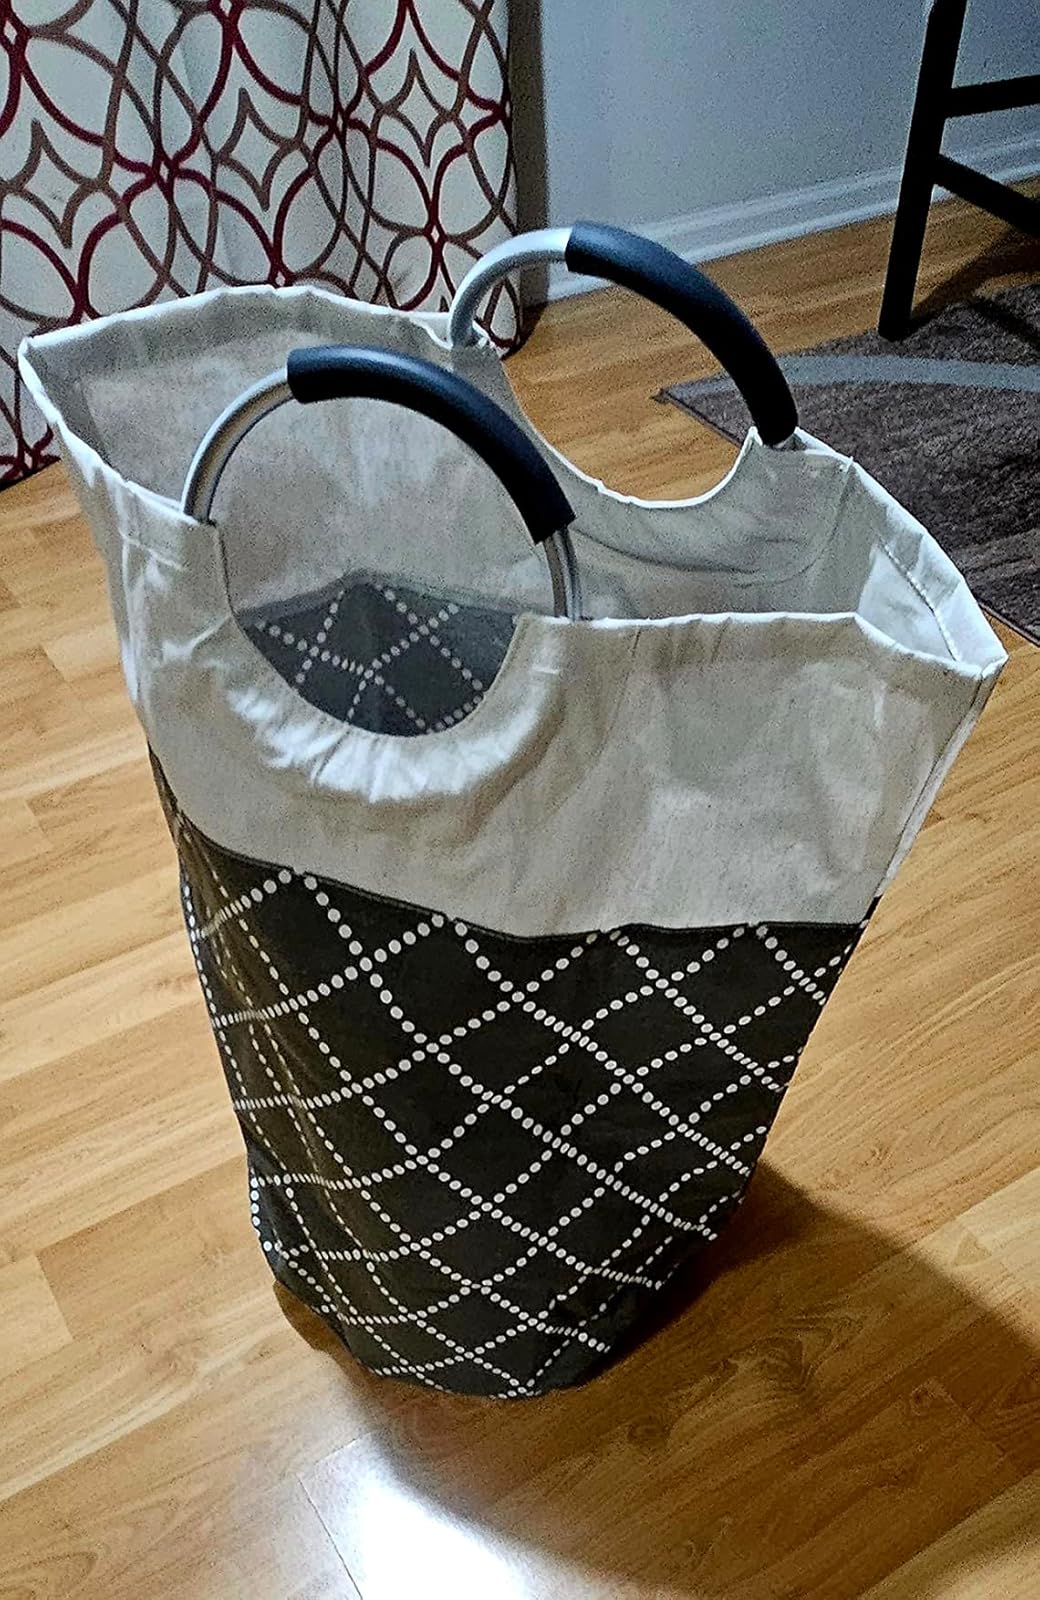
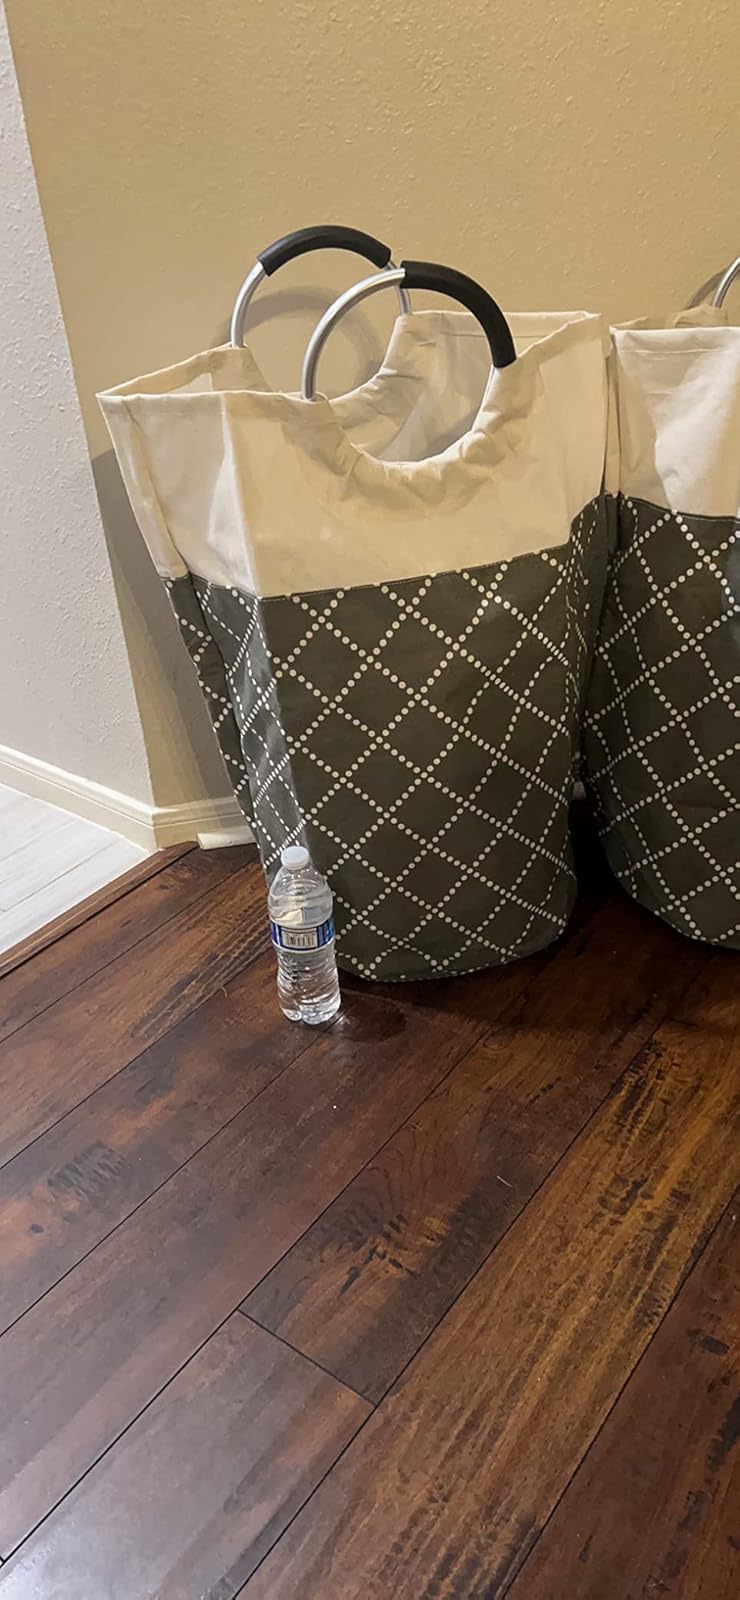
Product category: items_hamper
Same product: yes